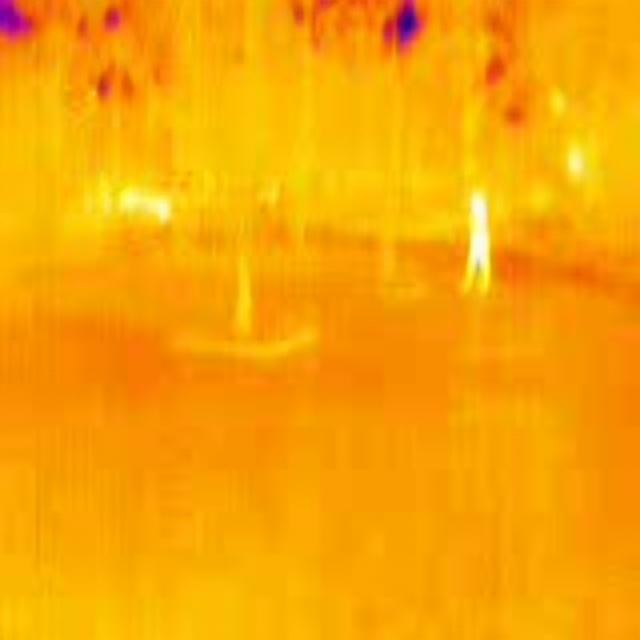
Detected objects:
label: person